Azhdarchoidea

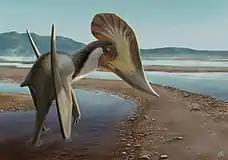
"Kariridraco", a member of the disputed family Thalassodromidae

Azhdarchoidea is generally believed to be composed of several principle families: Azhdarchidae, Chaoyangopteridae, Tapejaridae, Thalassodromidae, and potentially Dsungaripteridae, although Thalassodromidae of these is considered to be a lineage tapejarids by some researchers. However, the interrelationships of these groups is not confidently understood. The azhdarchids and chaoyangopterids are generally considered to be one another's closest relatives, but the affinities of tapejarids, thalassodromids, and dsungaripterids are controversial. Some researchers also consider an additional grouping, Alanqidae, composed of taxa formerly considered azhdarchids.